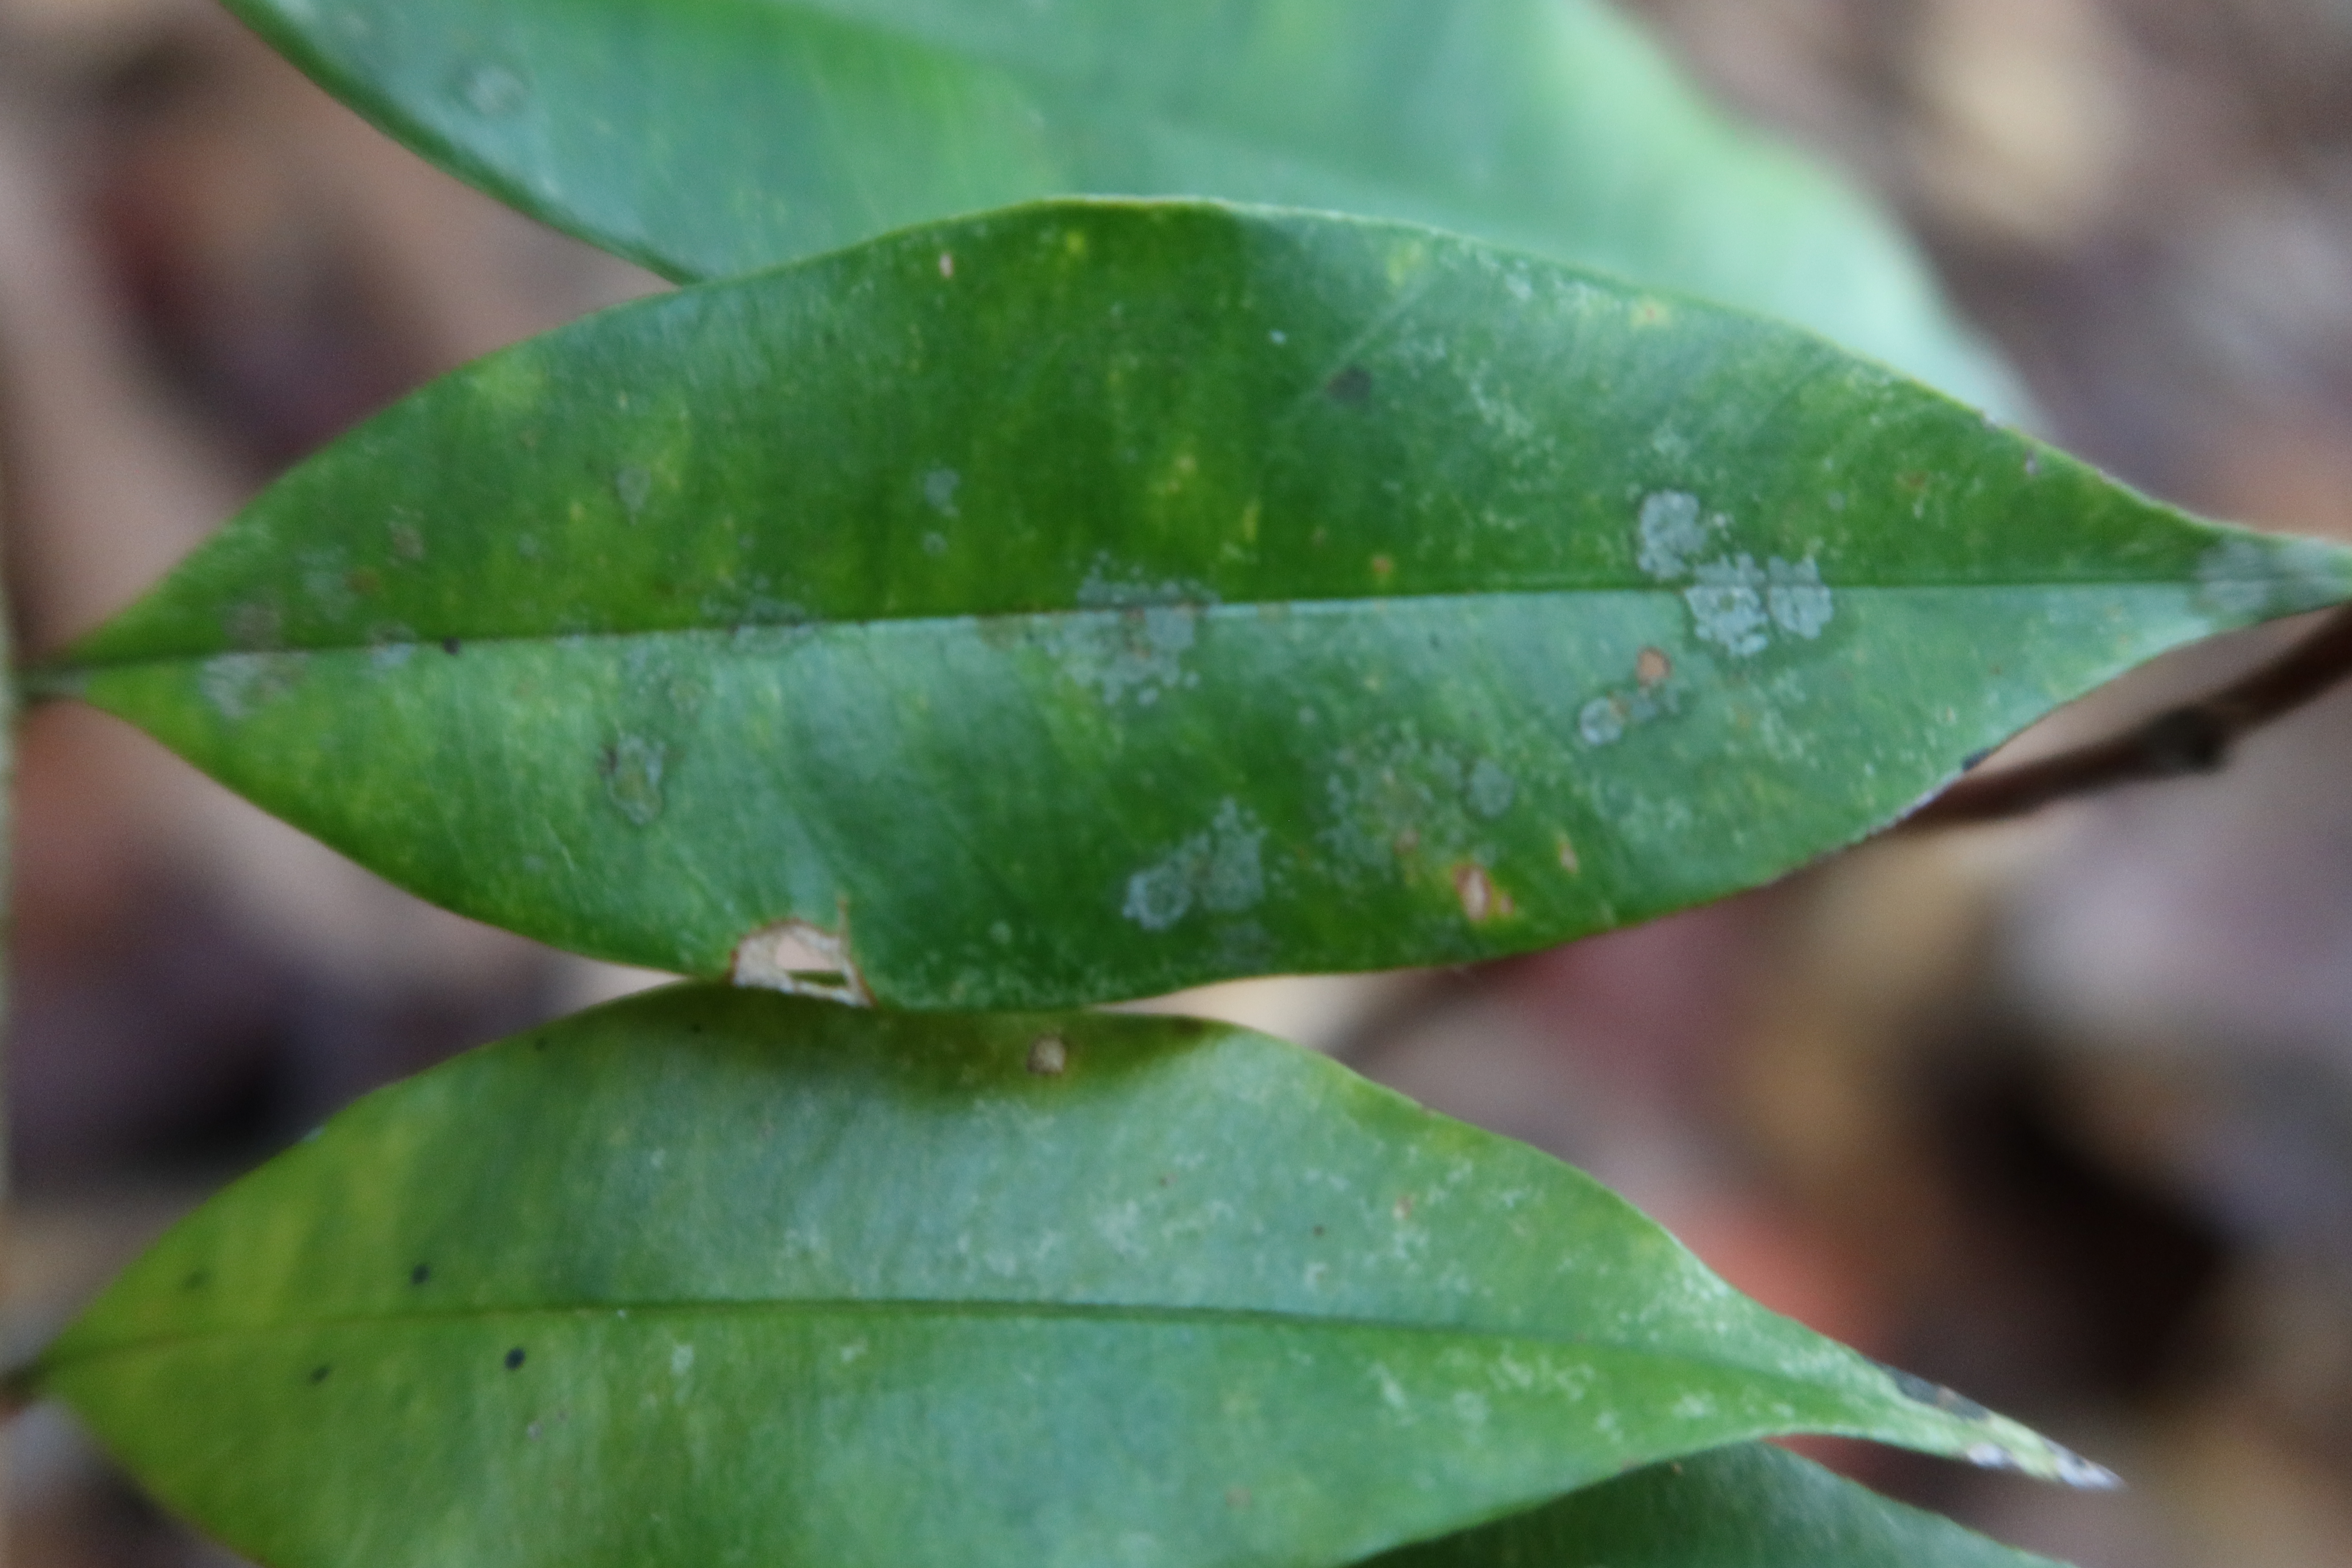
Label: Black spots